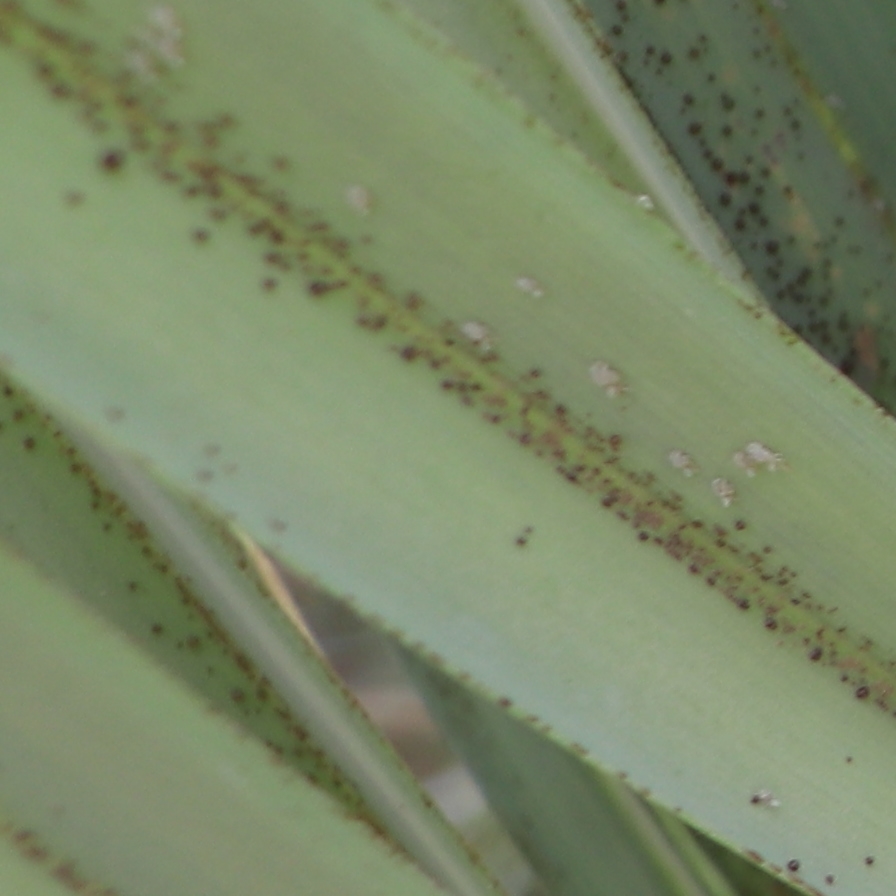
Label: Dubas